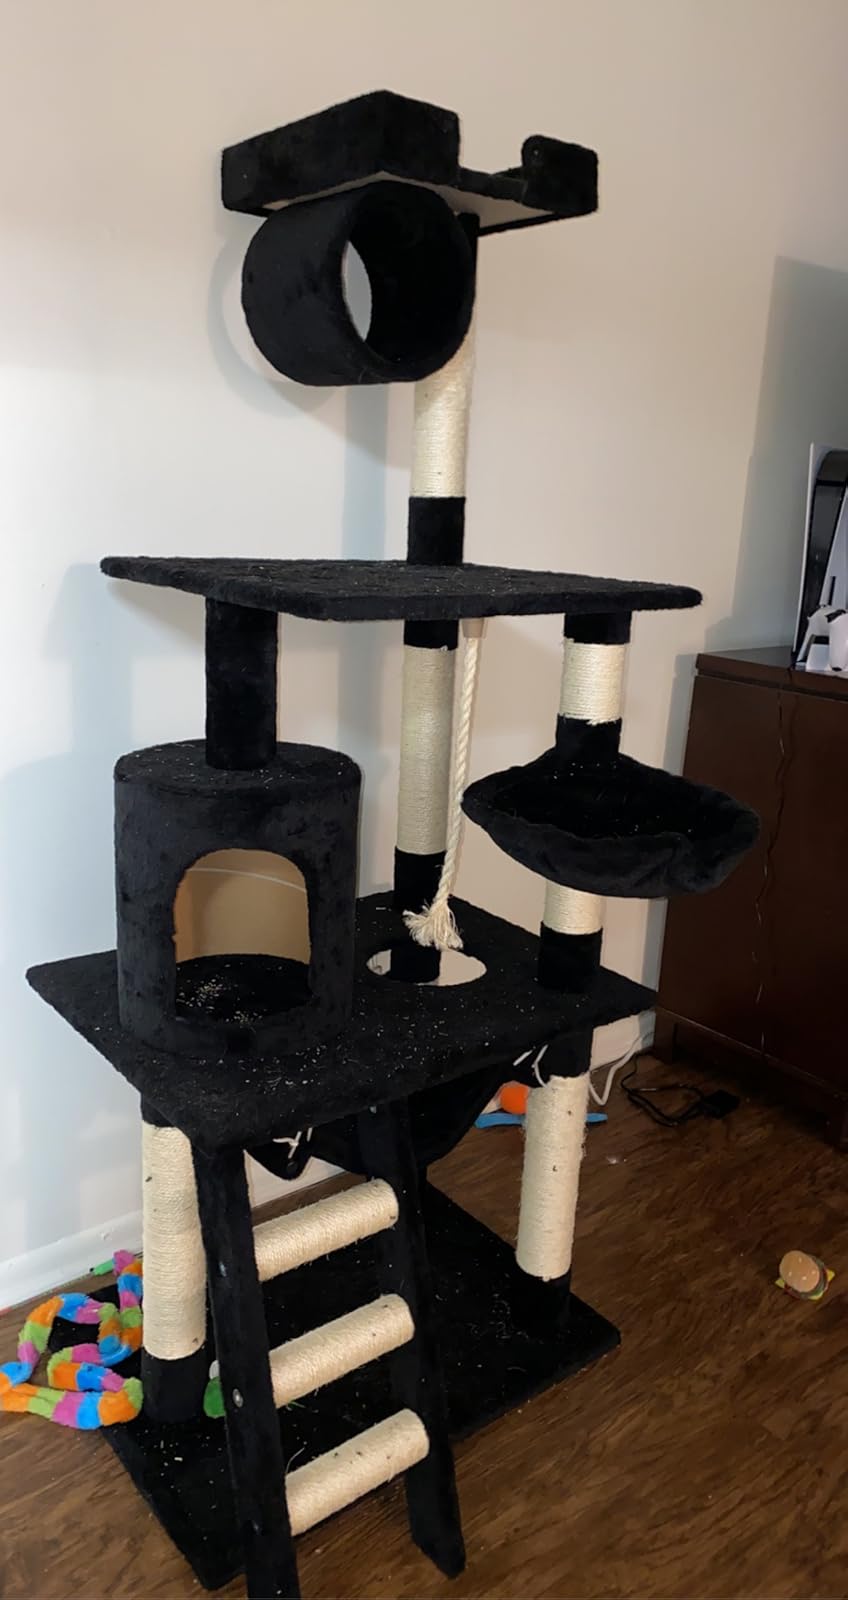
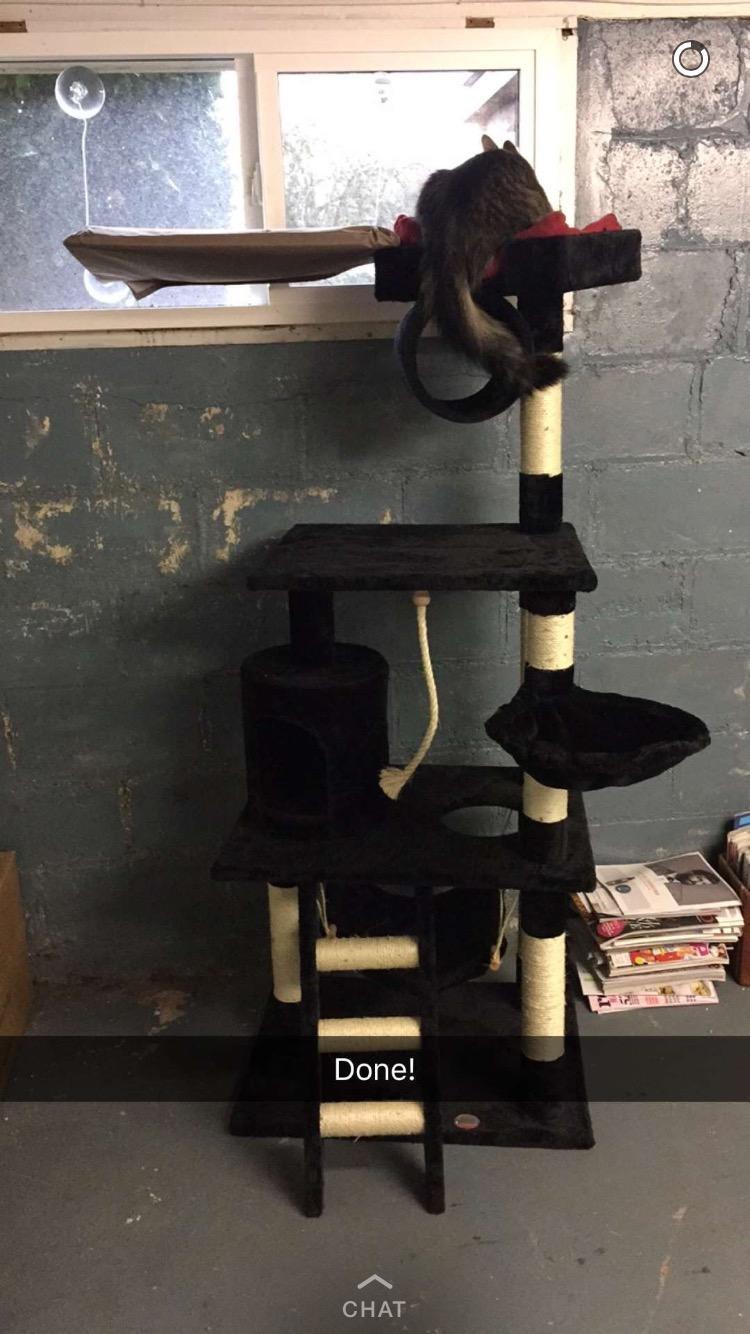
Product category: items_cat tree
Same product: yes